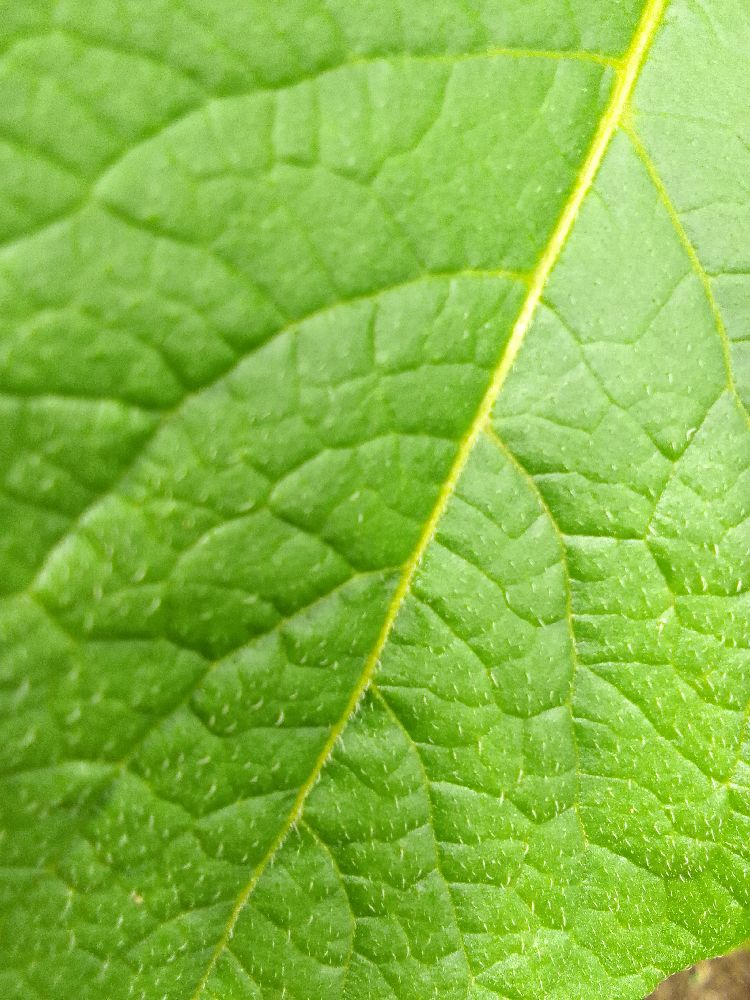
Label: Healthy